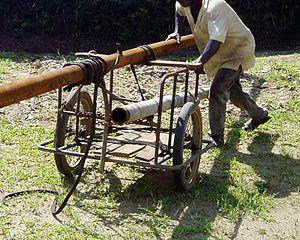
Le pousse-pousse est une charrette à deux roues à traction humaine ou plus rarement animale servant à transporter diverses marchandises. À la différence des pousse-pousse asiatiques, ceux-là ne chargent pas de personnes et ne font pas office de taxi.